St. Michael's Cathedral Basilica

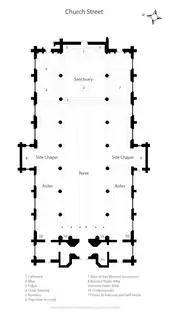
The floor plan for St. Michael's Cathedral Basilica.

On the inside, the centre aisle along the main axis between the pews used for formal processions dominates. It is also used by parishioners taking their seats and going up for communion. The interior of the cathedral is laid out to create 5 designated spaces: a foyer (the narthex), the balcony, central aisle, left aisle and right aisle. When entering the church, the narthex creates a space that separates the public space from the sacred space. Marble stoups that contain holy water are located to the sides of the doors. Downstairs, there are the Crypt Chapel and Gift Store.